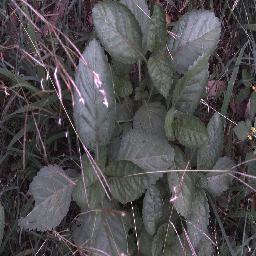
Label: snake_weed